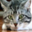
Label: cat